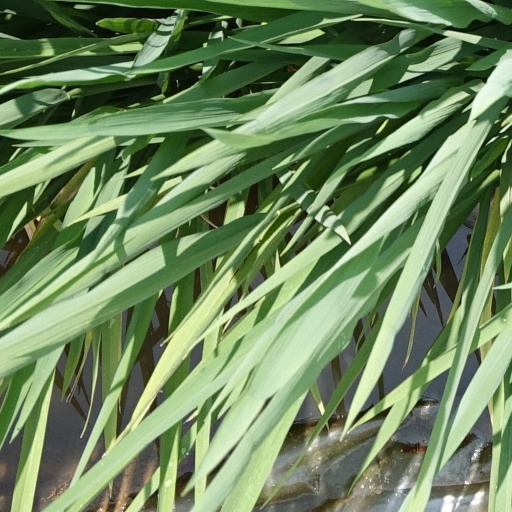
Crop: rice